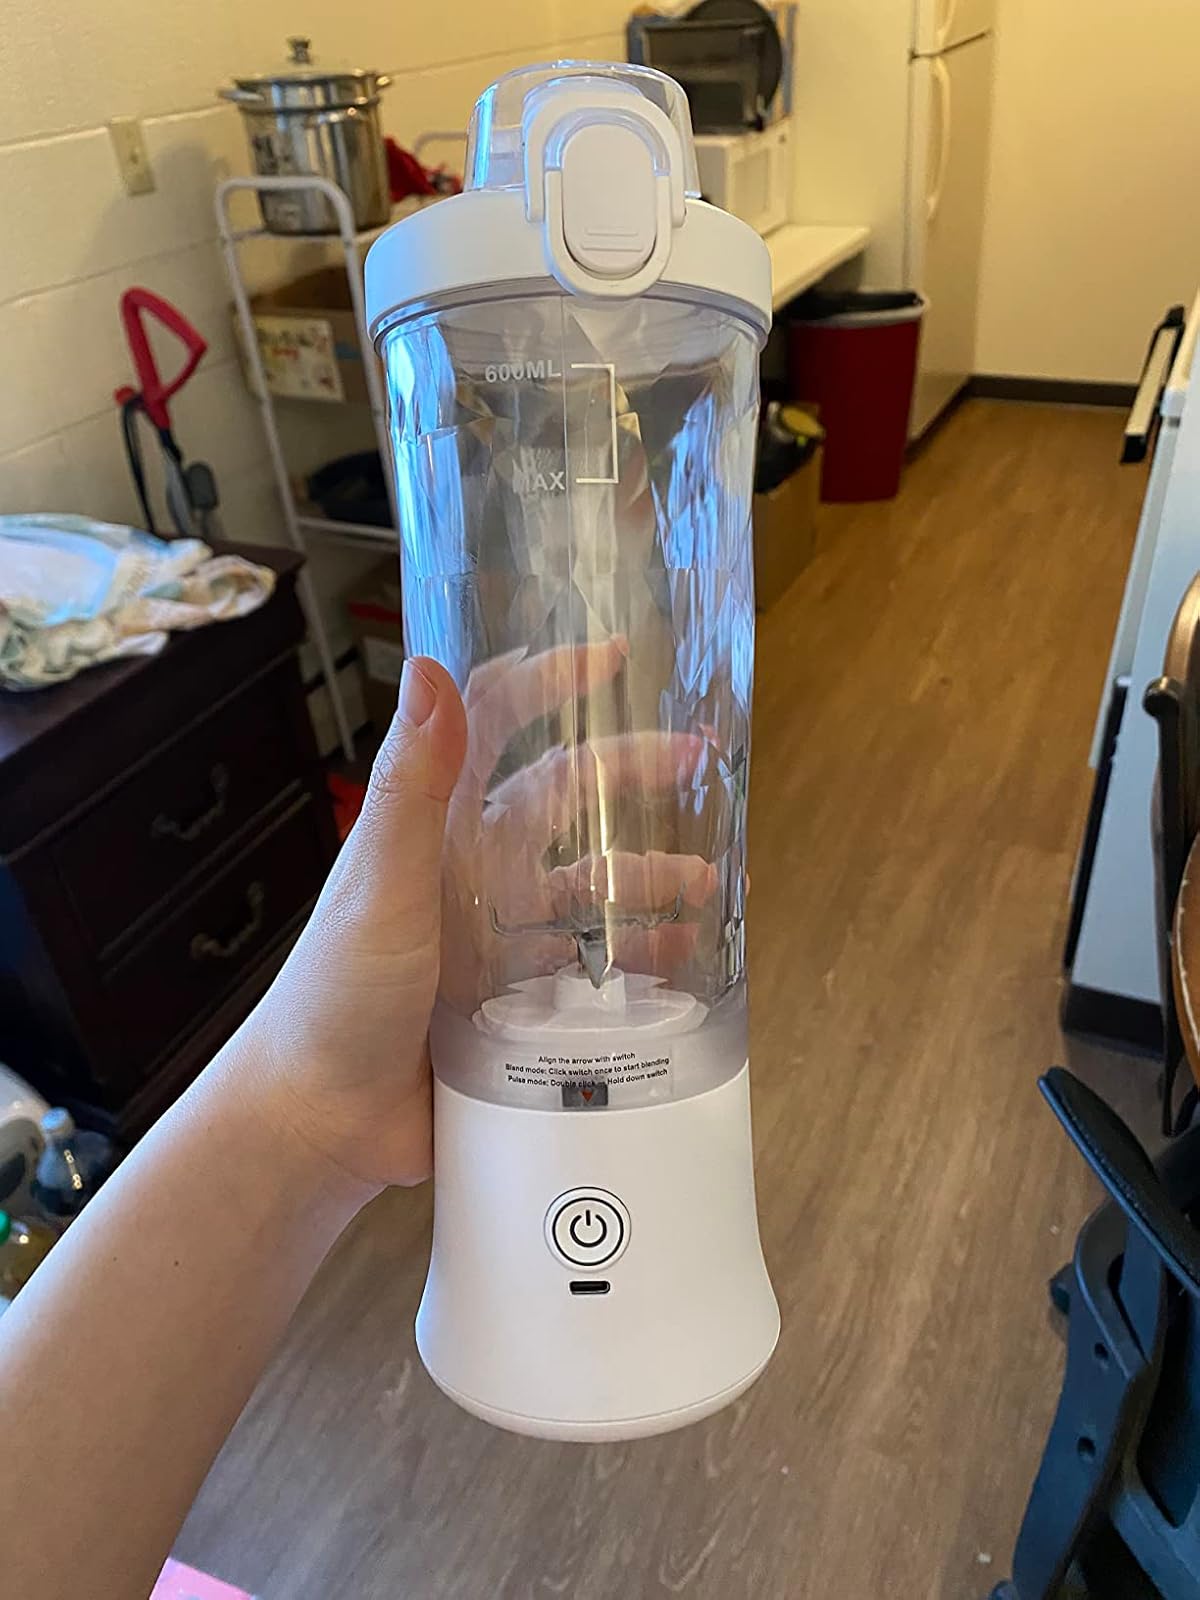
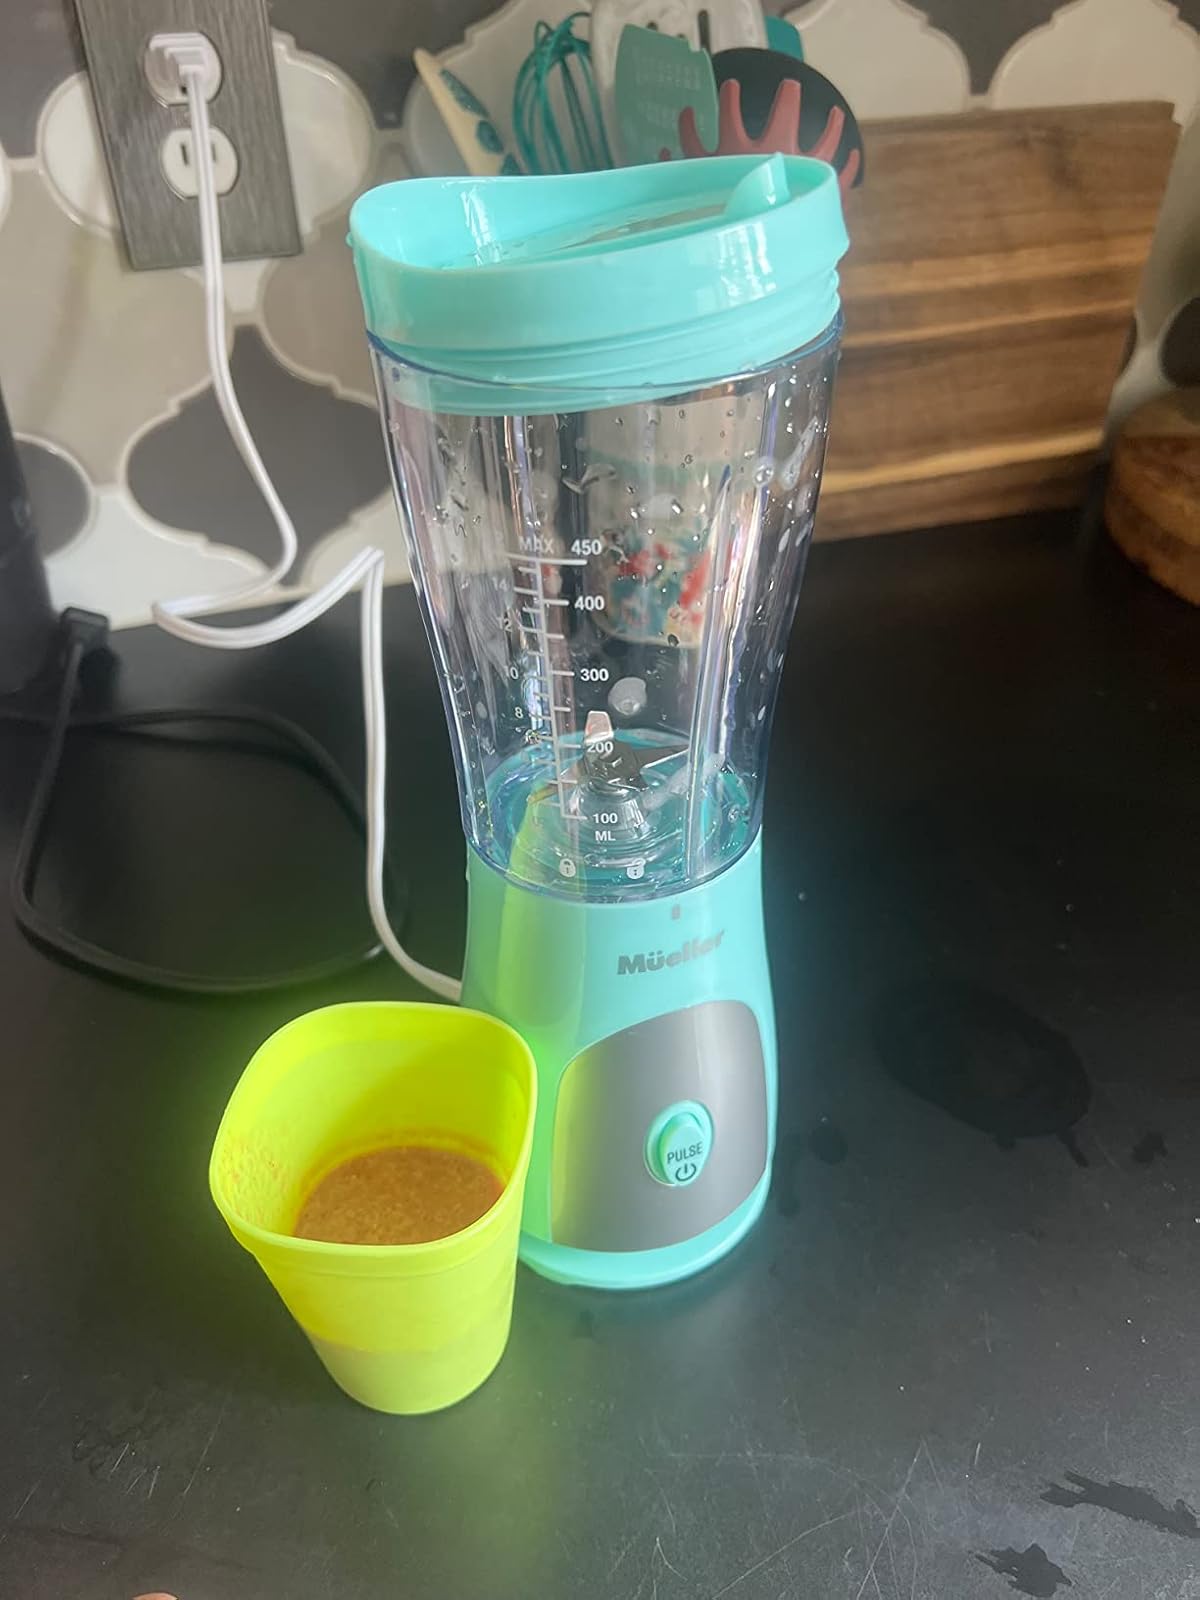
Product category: items_blender
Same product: no